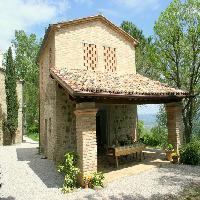
Weather: sun or clear